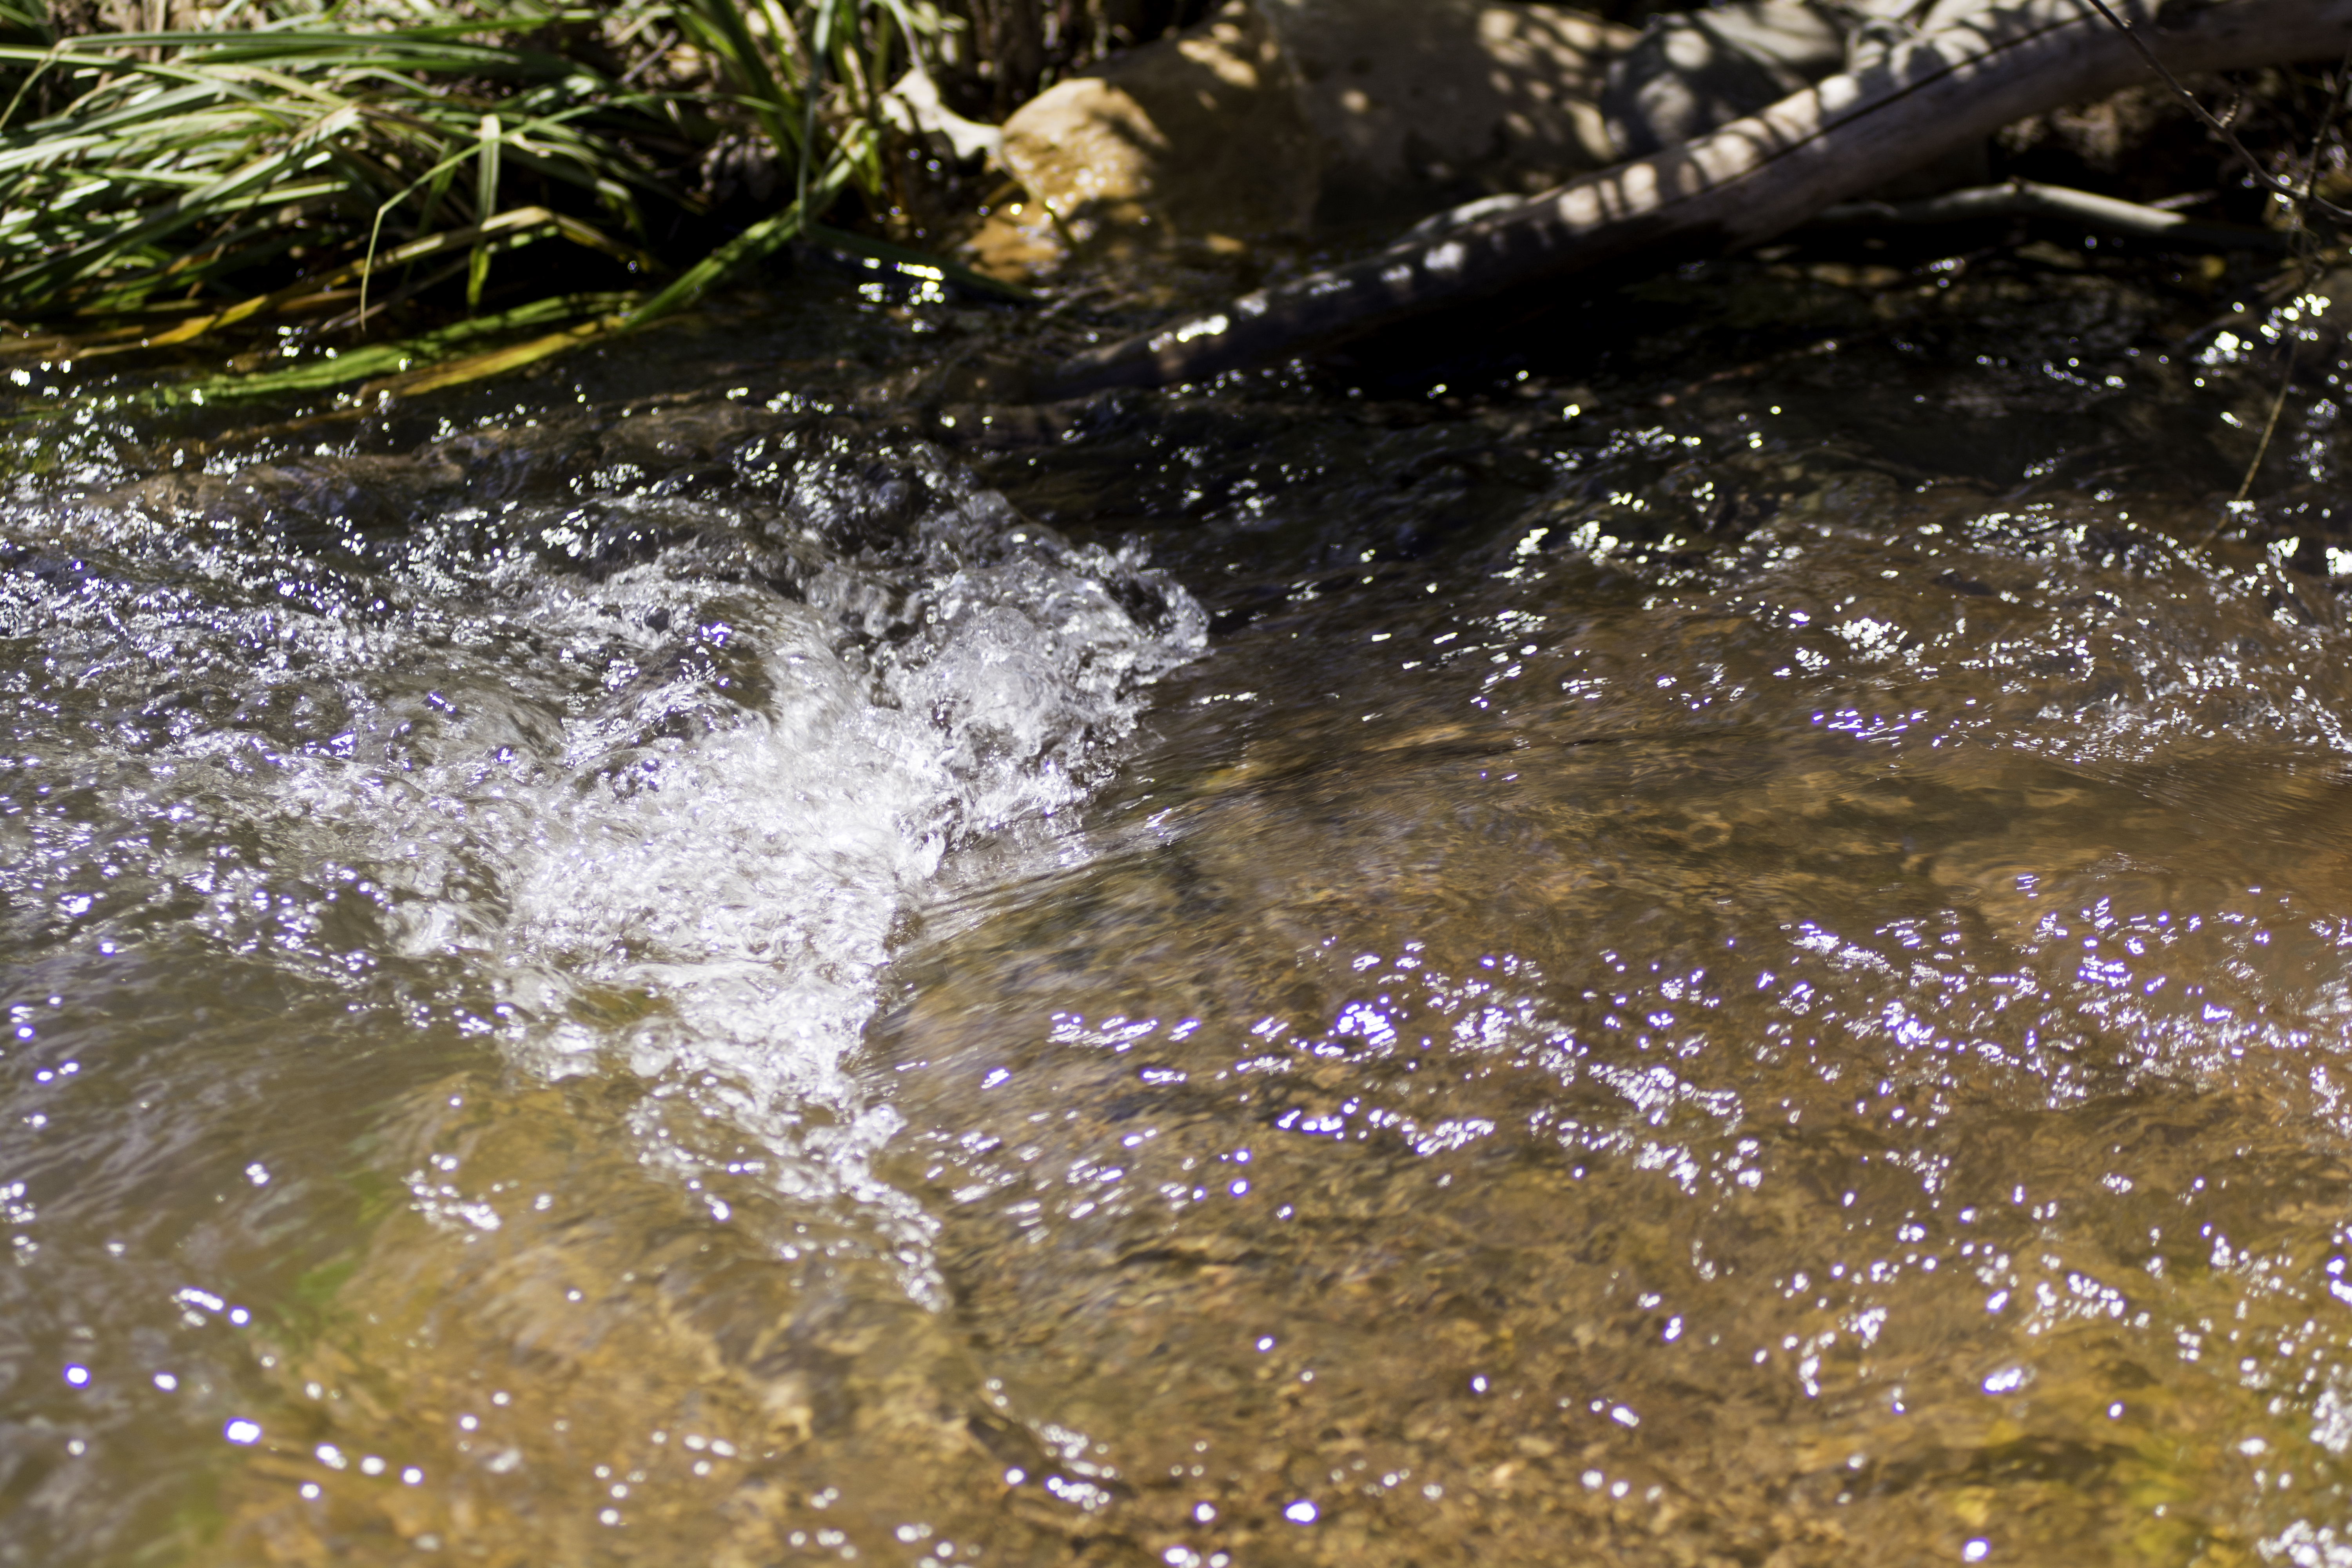
water, nature, sunset, leaf, river, pond, wildlife, stream, reflection, autumn, rapid, body of water, palmtrees, marccooper, wigwam, route66, palmsprings, wigwammotel, wigwamholbrook, sedona, water feature